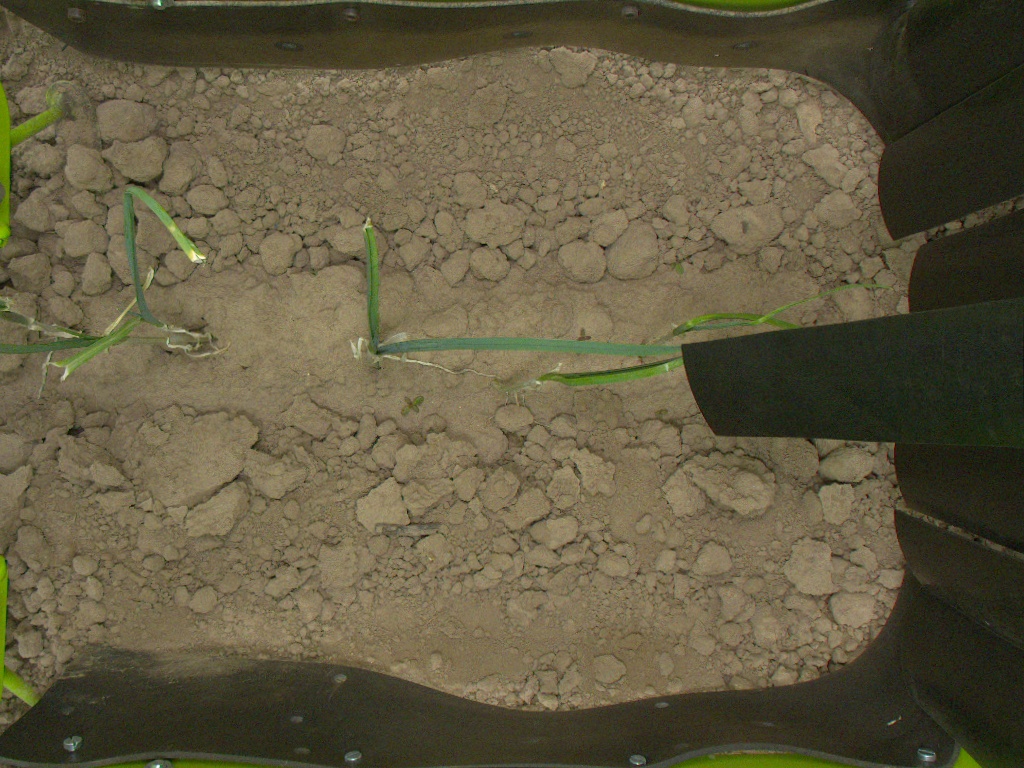
Crop: leek
Objects: stem_leek, stem_leek, stem_leek, stem_leek, leek, leek, stem_leek, leek, leek, leek